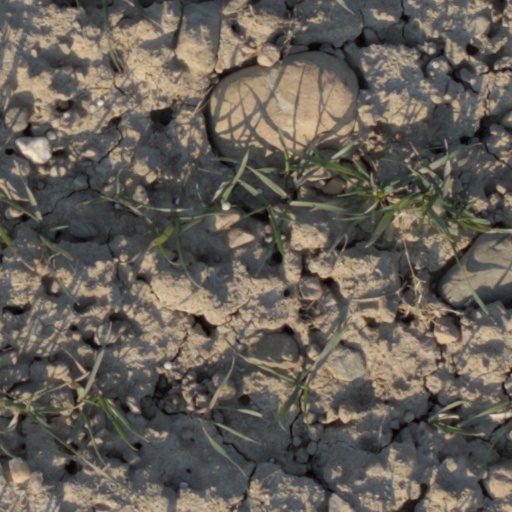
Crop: wheat